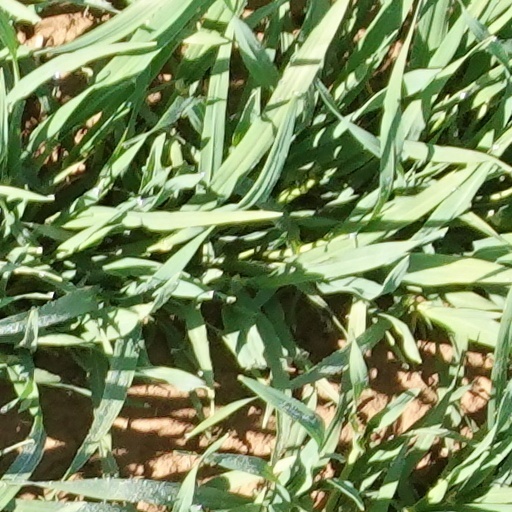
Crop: wheat